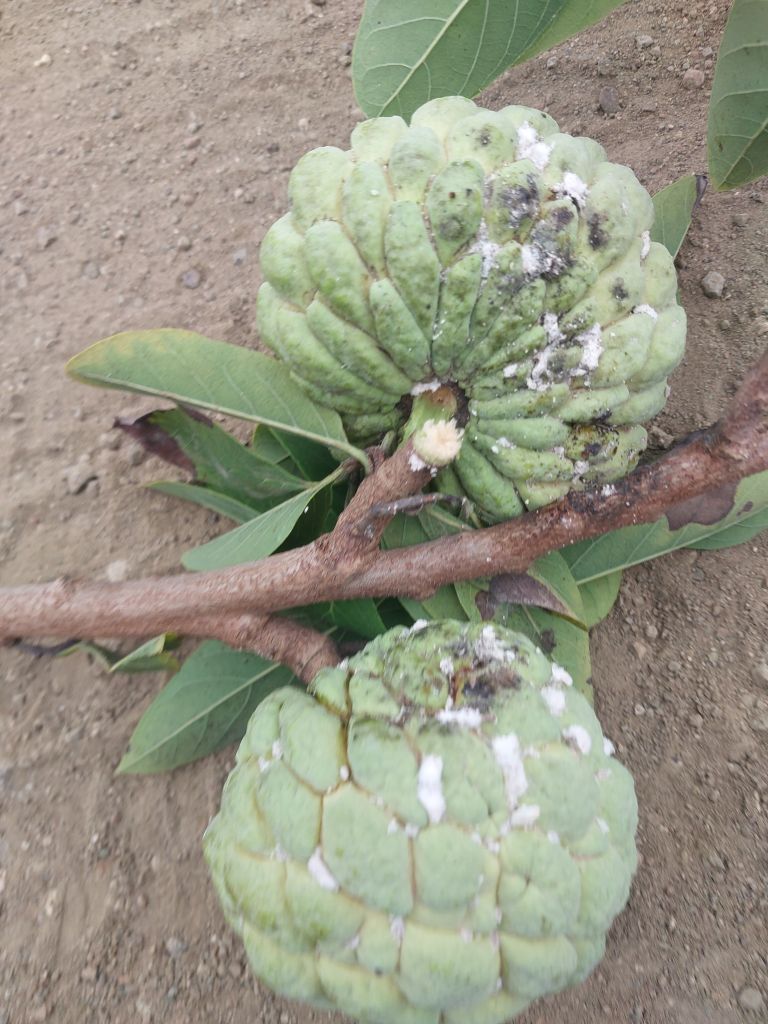
Disease label: Leaf spot on fruit